Mongol campaign against the Nizaris

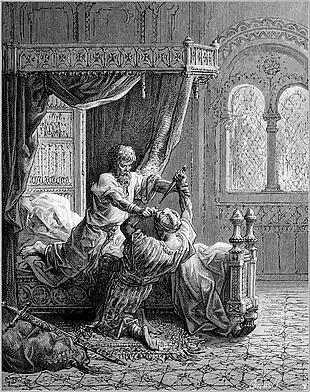
The Nizaris were still active after the Alamut Period. The assassination attempt against Edward of England in June 1272, probably by a Syrian "fida'i" employed by Baibars, contributed to the termination of the Ninth Crusade.

By 1256, Hülegü almost eliminated the Persian Nizaris as an independent military force. Khurshah was then taken to Qazvin where he sent messages to the Syrian Nizari stronghold instructing them to surrender, but they did not act, believing that the Imam was acting under duress. As his position became intolerable, Khurshah asked Hülegü to be allowed to go meet Möngke in Mongolia, promising that he would persuade the remaining Ismaili fortresses to surrender. Möngke rebuked him after visiting him in Karakoram, Mongolia, due to his failure to hand over Lambsar and Gerdkuh, and ordered his return to his homeland. In the way, he and his small retinue were executed by their Mongol escort. Möngke meanwhile issued a general massacre of all Nizari Ismailis, including all of Khurshah's family as well as the garrisons. Khurshah's relatives who were kept at Qazvin were killed by Qaraqai Bitikchi, while Ötegü-China summoned the Nizaris of Quhistan to gatherings and slaughtered about 12,000 people. Möngke's order reflects an earlier order by Chingiz Khan. Around 100,000 people are estimated to have been killed.